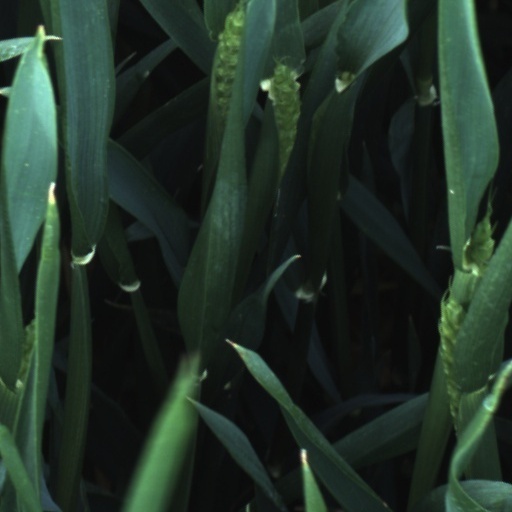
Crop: wheat